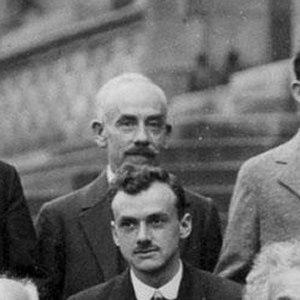
Théophile de Donder est un physicien, un mathématicien et un chimiste belge. Continuateur d'Henri Poincaré et d'Elie Cartan pour les invariants intégraux. De Donder va élargir et généraliser cette notion en introduisant celle de variant intégral.